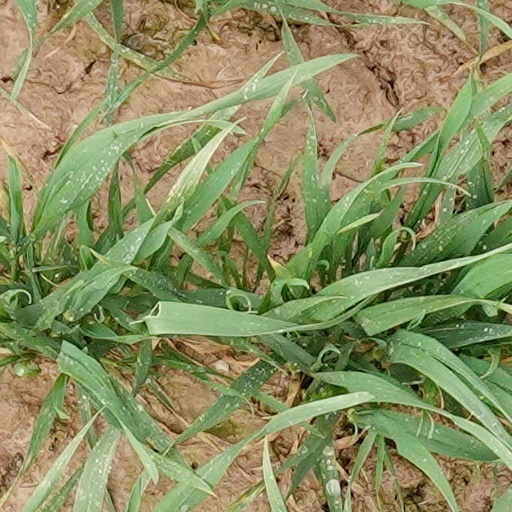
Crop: wheat